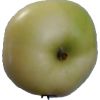
Label: Apple 6